Hungary–Romania border

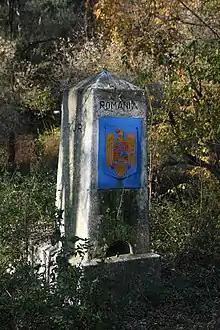
Romania Border Monument at the tripoint with Hungary and Ukraine on the banks of the river Tur. Located in forest.

Prior to World War I, the eastern and southern Carpathian Mountains formed a natural border between the Austro-Hungarian Empire and Romania.